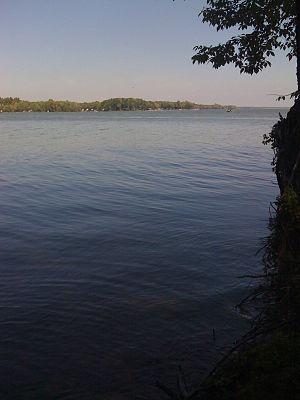
West Shenango Township est un township, situé au sud-ouest du comté de Crawford, en Pennsylvanie, aux États-Unis. En 2010, il comptait une population de 504 habitants.